Geoglyphs of Chug-Chug

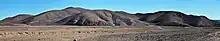
Geoglyphs of Chug-Chug, Chile

The oldest of the geoglyphs date back to 1000 BC, while most originated between 900 and 1550 AD, supposedly by the Atacama and Tarapacá tribes that inhabited the surrounding areas. Similar to the Nazca Lines, the geoglyphs of Chug-Chug include human figures, zoomorphic designs of animals such as birds and llamas and geometric figures like circles and rhombuses. The latter were probably used as signs for llama herders and traders to guide the caravans across the several trails.